Bill Hagerty

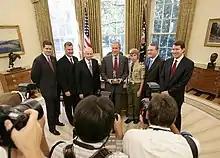
Hagerty (right) and members of the National Capital Area Council of the Boy Scouts of America with President George W. Bush in 2006

Hagerty began his career at Boston Consulting Group, culminating in a three-year assignment to Tokyo. He was an economic advisor and White House Fellow in the administration of President George H. W. Bush and then began a career in private equity, initially at Trident Capital in Silicon Valley. Hagerty is the co-founder of Hagerty Peterson & Company, a private equity investment firm; he is a former managing director of the firm. He served as a national finance chair for Mitt Romney's 2008 presidential campaign.